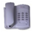
Label: telephone